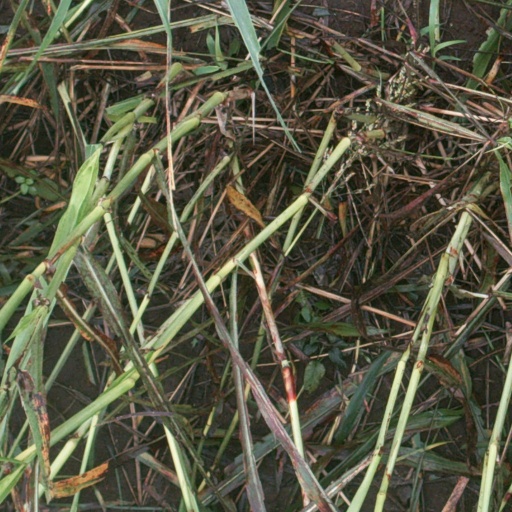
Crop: sorghum